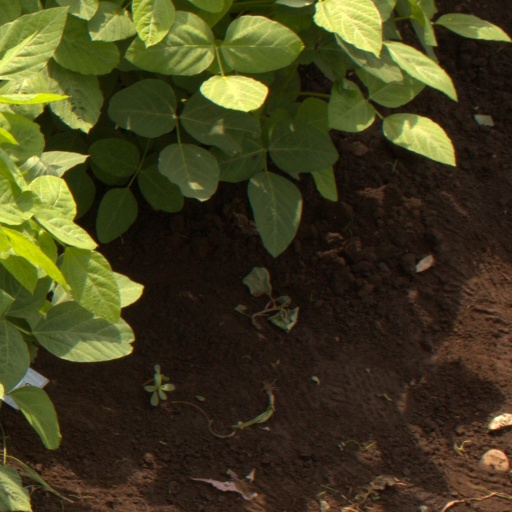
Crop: soybean